Question: What is the man wearing?
Tambaya: Me Namiji yake sanye dashi?
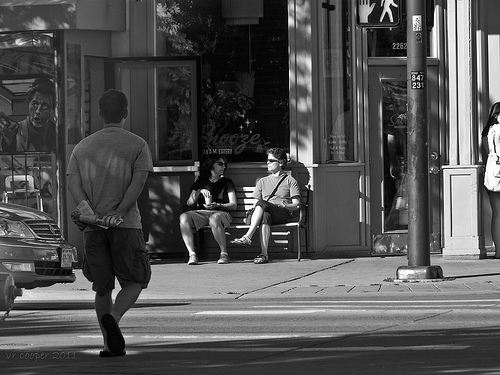
Answer: Shorts.
Amsa: Gajeren wando.